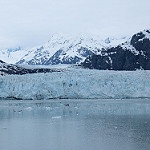
Scene: Outdoor